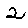
Label: 2